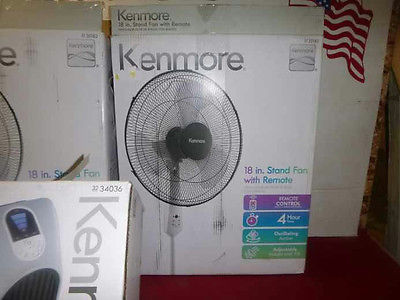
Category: fan